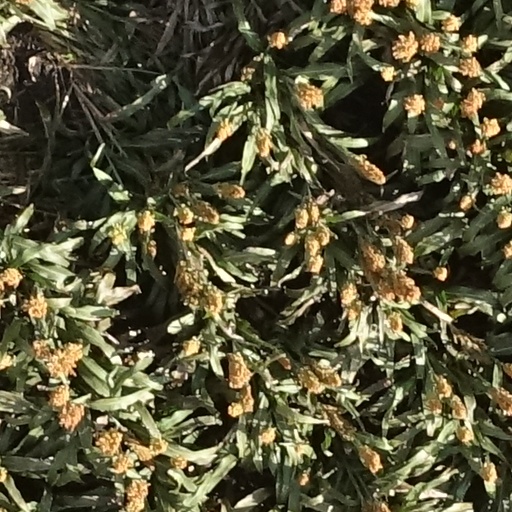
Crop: sorghum